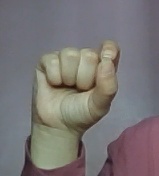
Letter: fa